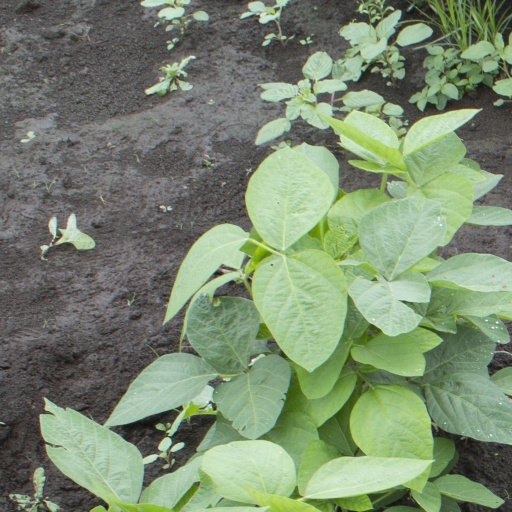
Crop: soybean